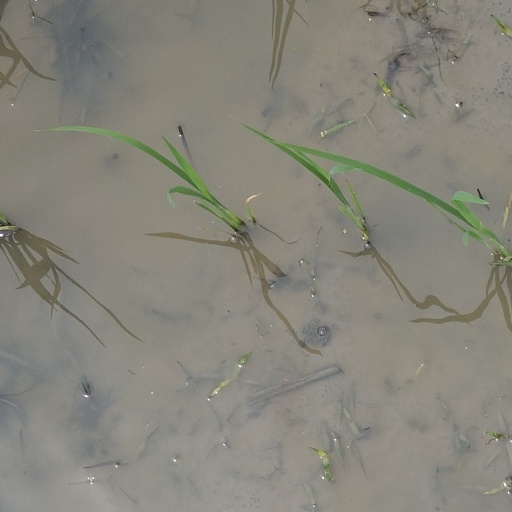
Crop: rice